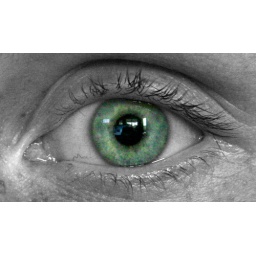
*sigh* I like how you can see the computer monitor in front of me ha! 9/365